Transit desert

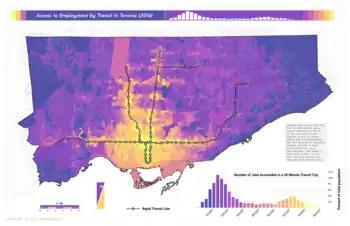

A transit desert is an area with limited transportation supply. Developed from the concept of food deserts, various methods have been proposed to measure transit deserts. Transit deserts are generally characterized by poor public transportation options and possibly poor bike, sidewalk, or road infrastructure. The lack of transportation options present in transit deserts may have negative effects of people’s health, job prospects, and economic mobility.